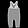
Label: Trouser